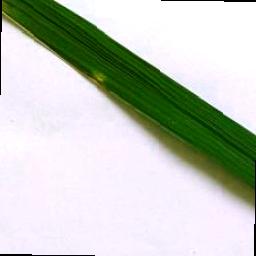
Label: Rice___Leaf_Blast